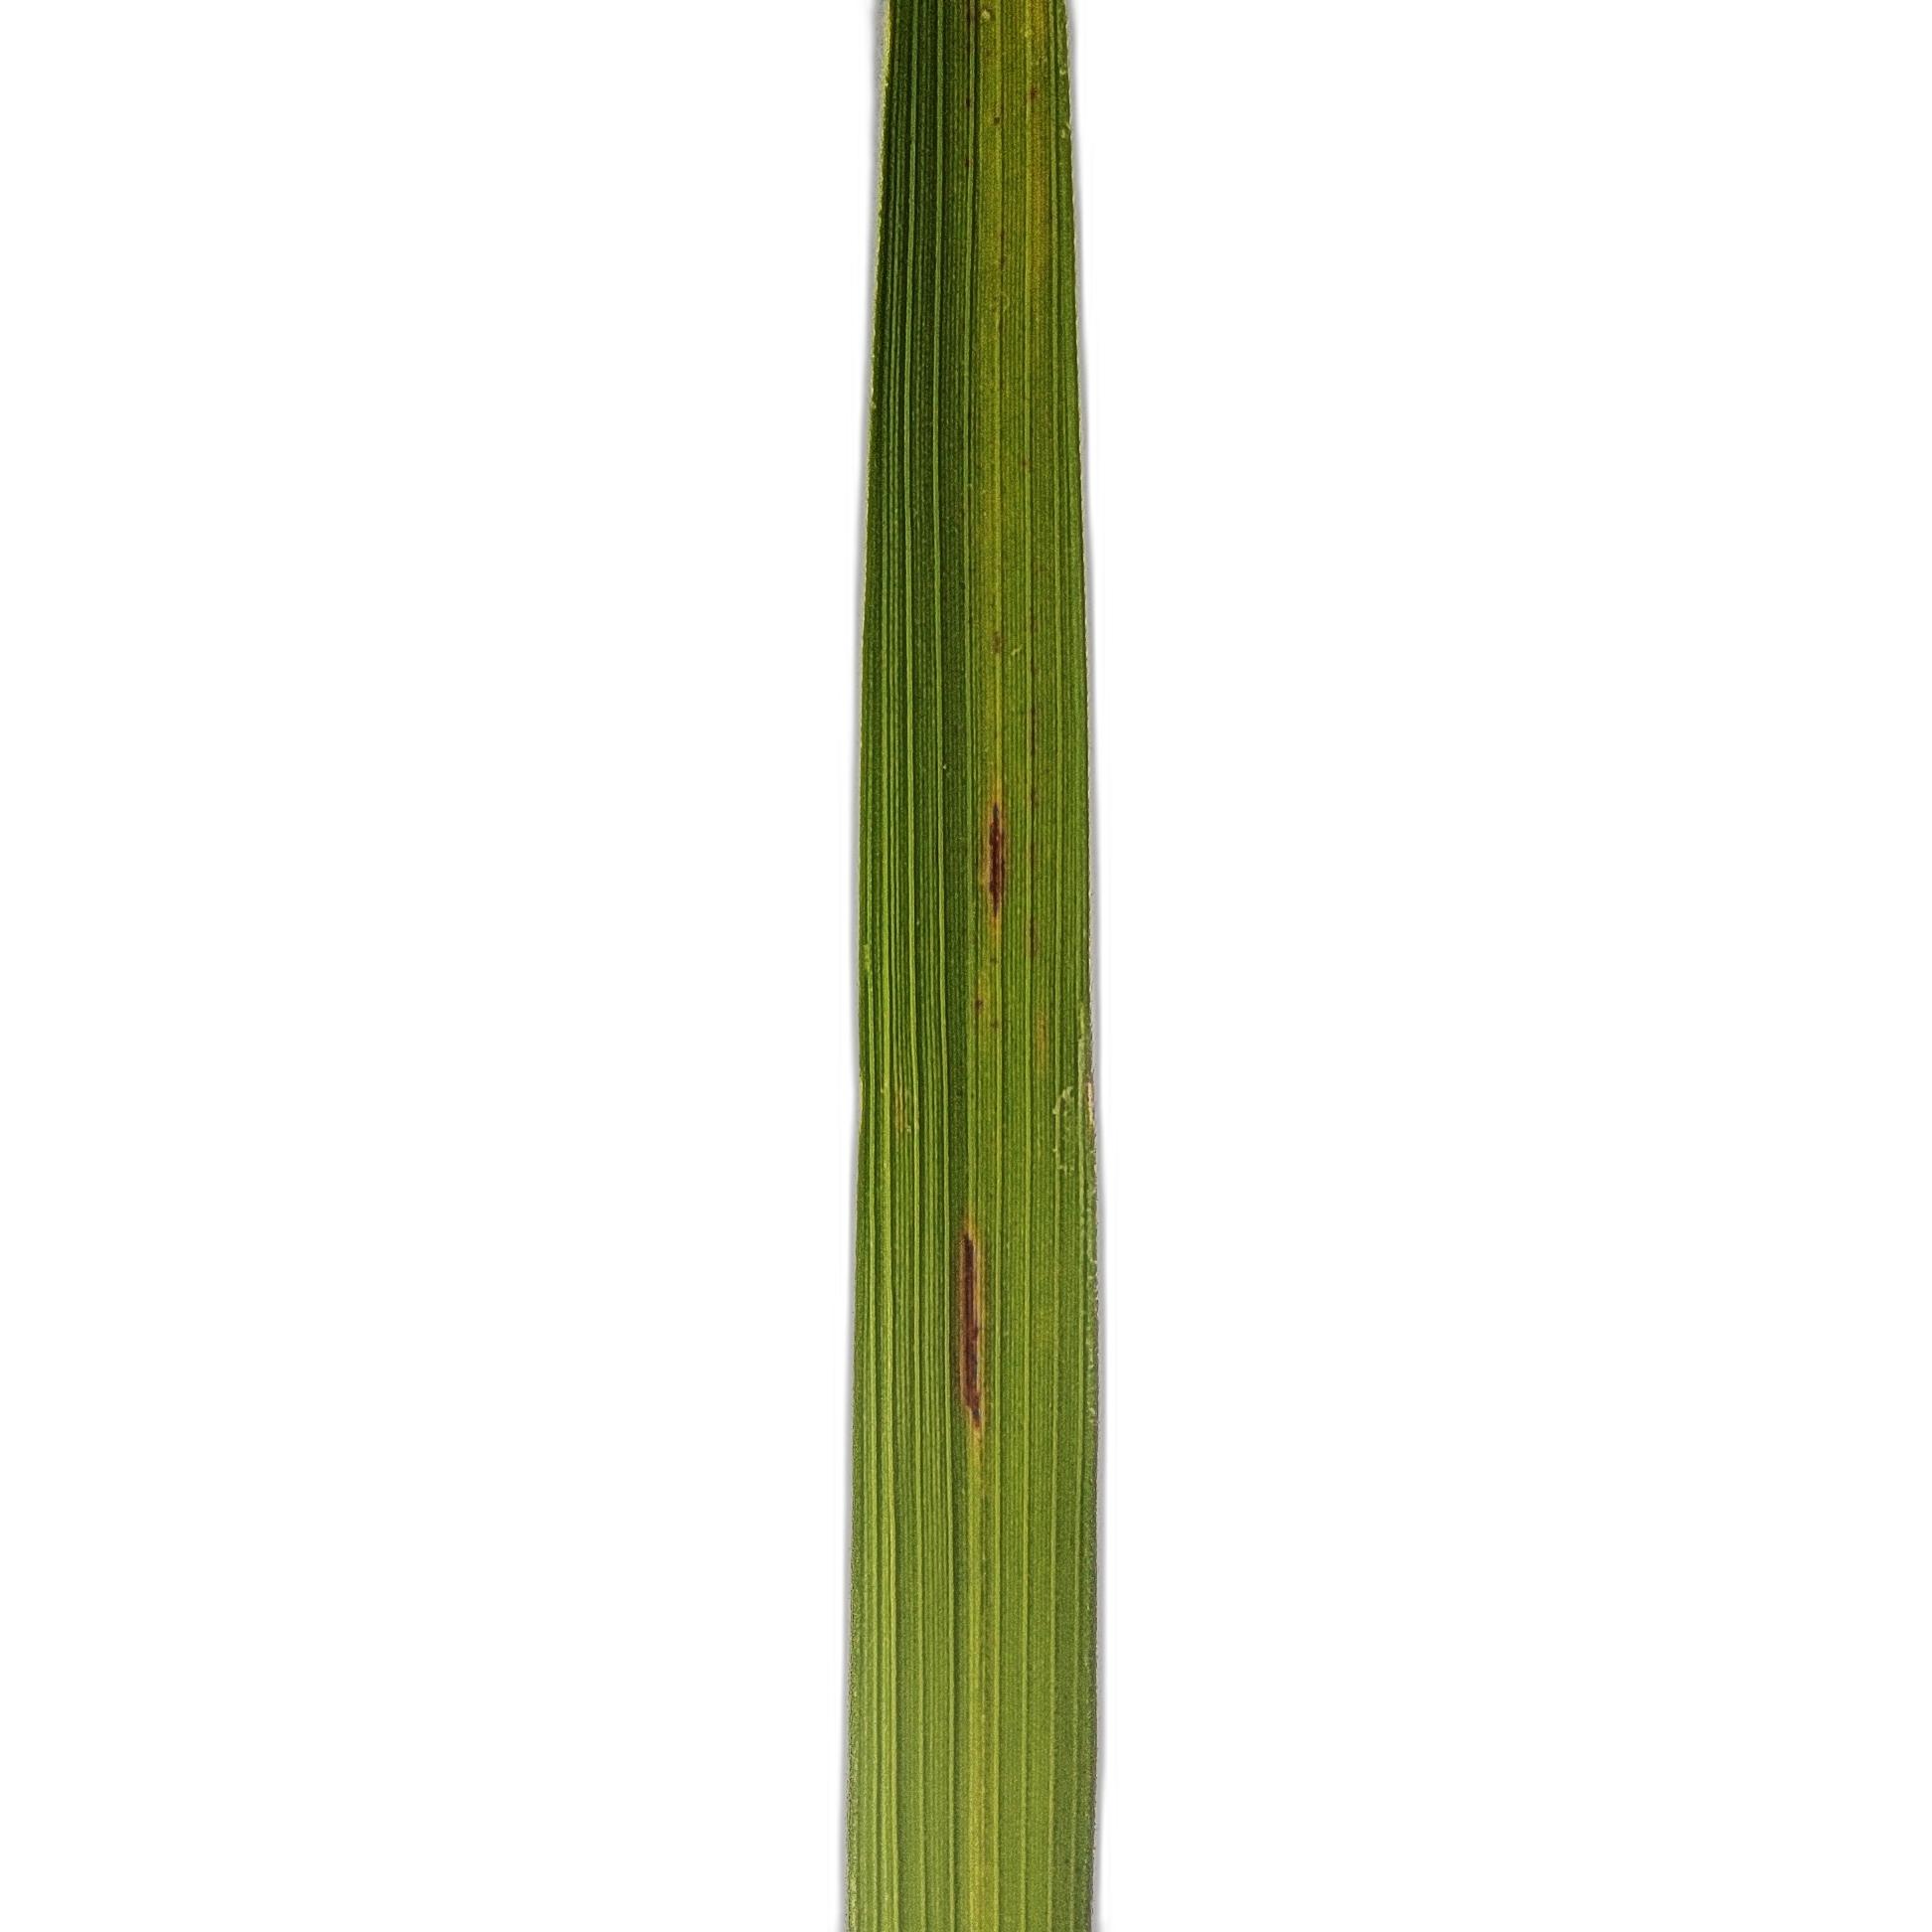
Label: Rice Blast